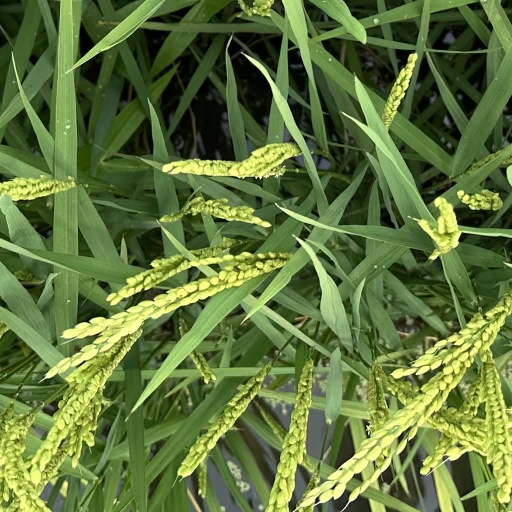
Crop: rice